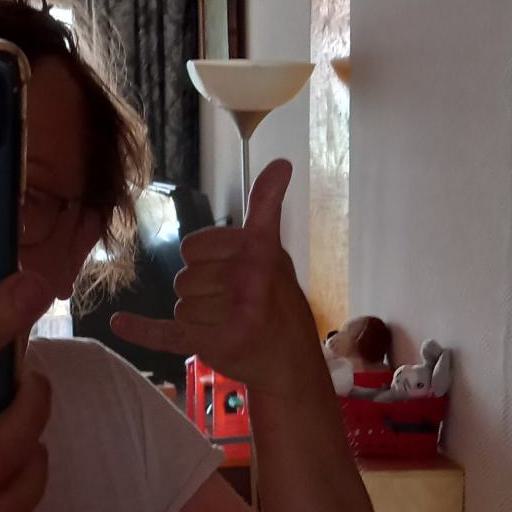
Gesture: call